Harvey Fisk

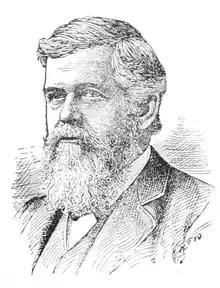

Harvey Fisk (April 26, 1831 – November 8, 1890) was an American investment banker who founded Fisk & Hatch along with Alfrederick Smith Hatch.